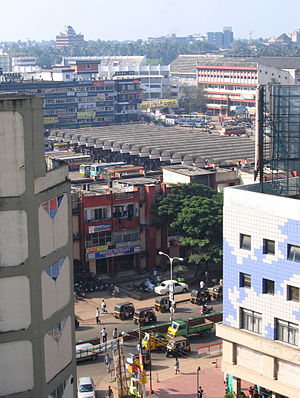
Calicut
Kozhikode Mavoor Road Bus Stand
Calicut er en by i Indien på vestkysten sydvest for Bangalore i den indiske delstat Kerala.